Burlington Bay James N. Allan Skyway

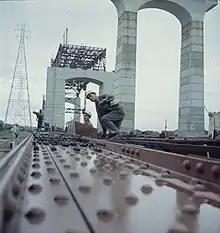
Construction of the skyway in 1957.

The first bridge (steel structure) officially opened on October 30, 1958, crossing the narrow bar separating Hamilton Harbour and the Port of Hamilton from Lake Ontario. This allows for Great Lakes ship traffic to flow underneath while four lanes of Golden Horseshoe road traffic may flow on top of it, neither disturbing the other. The bridge was designed by John Turner Bell. Construction of the entire Skyway required of steel and of concrete.